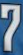
Number: 7